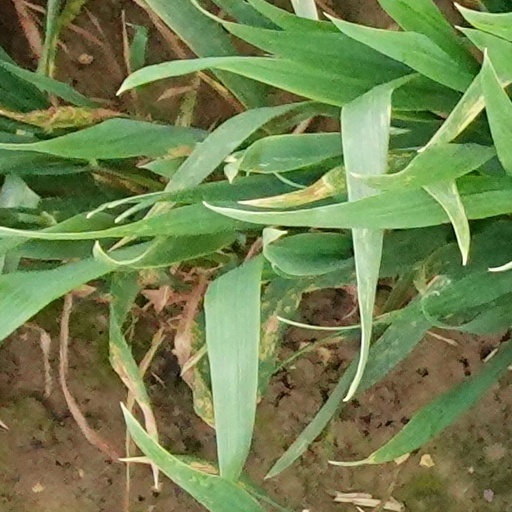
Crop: wheat